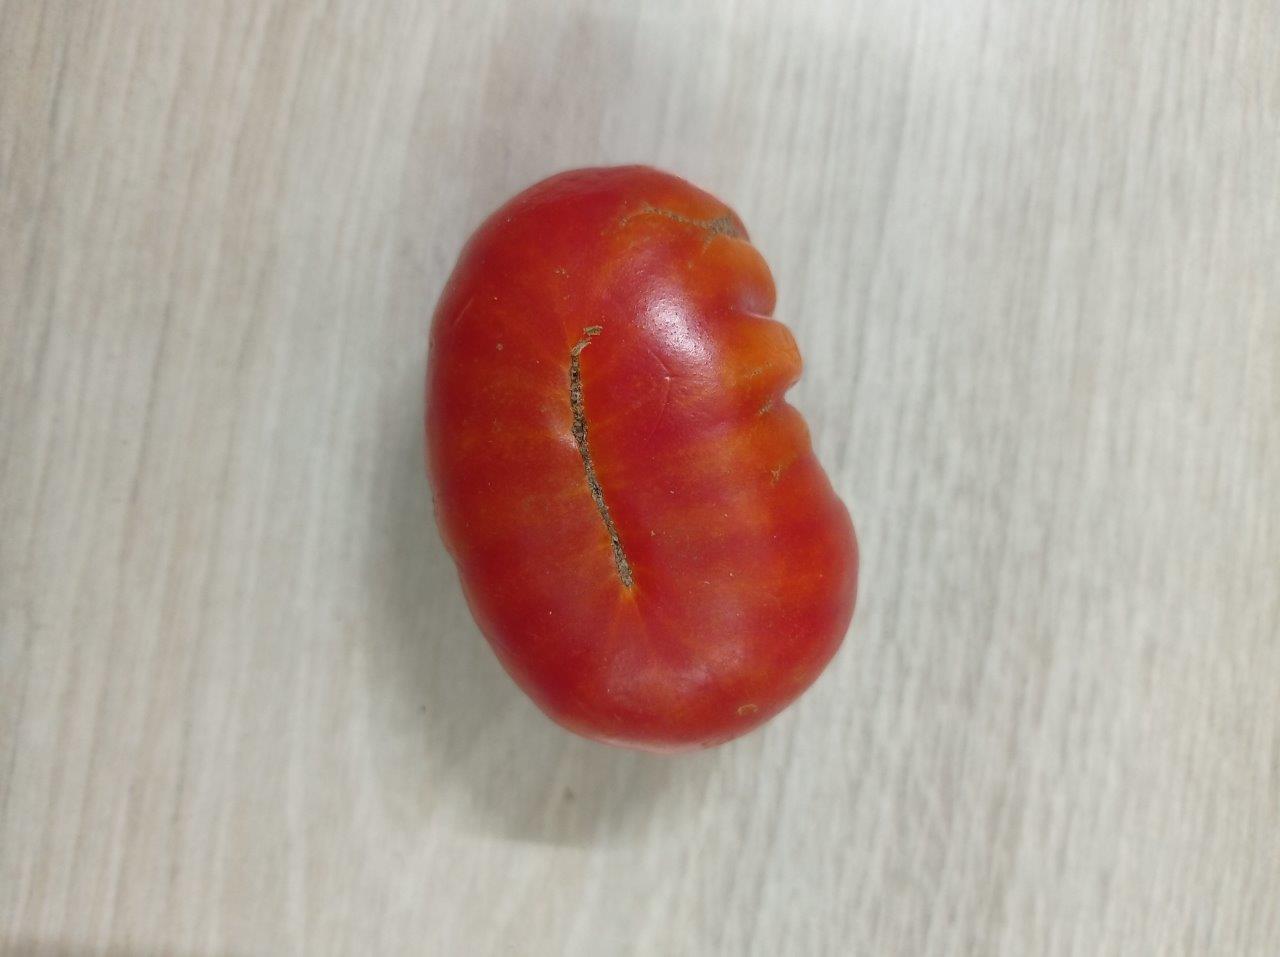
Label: Fresh